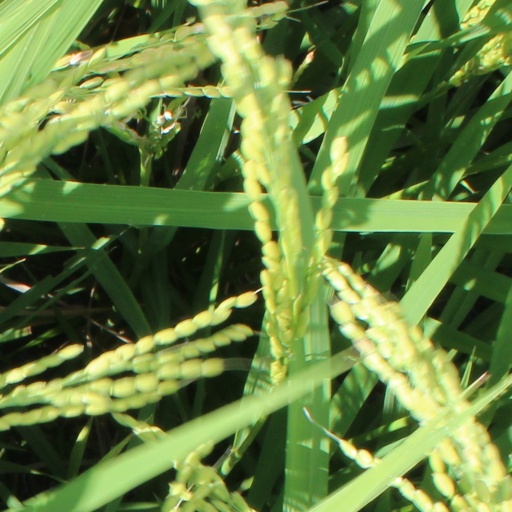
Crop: rice